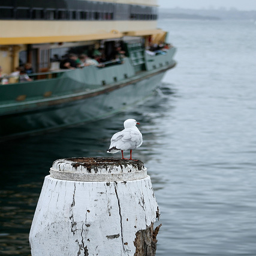
The bird sets on the barrel while the boat goes along the water.
A little white bird on top of a dock by the ocean.
A seagull perched on a pier watching a ship pass by.
A seagull is standing on a post and a boat with people on it is in the water.
A white bird on a rotten wood pylon, near the water and a boat.